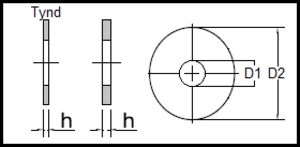
DIN 9021
DIN 9021
DIN 9021
DIN 9021 er en DIN-Standard for en skærmskive.